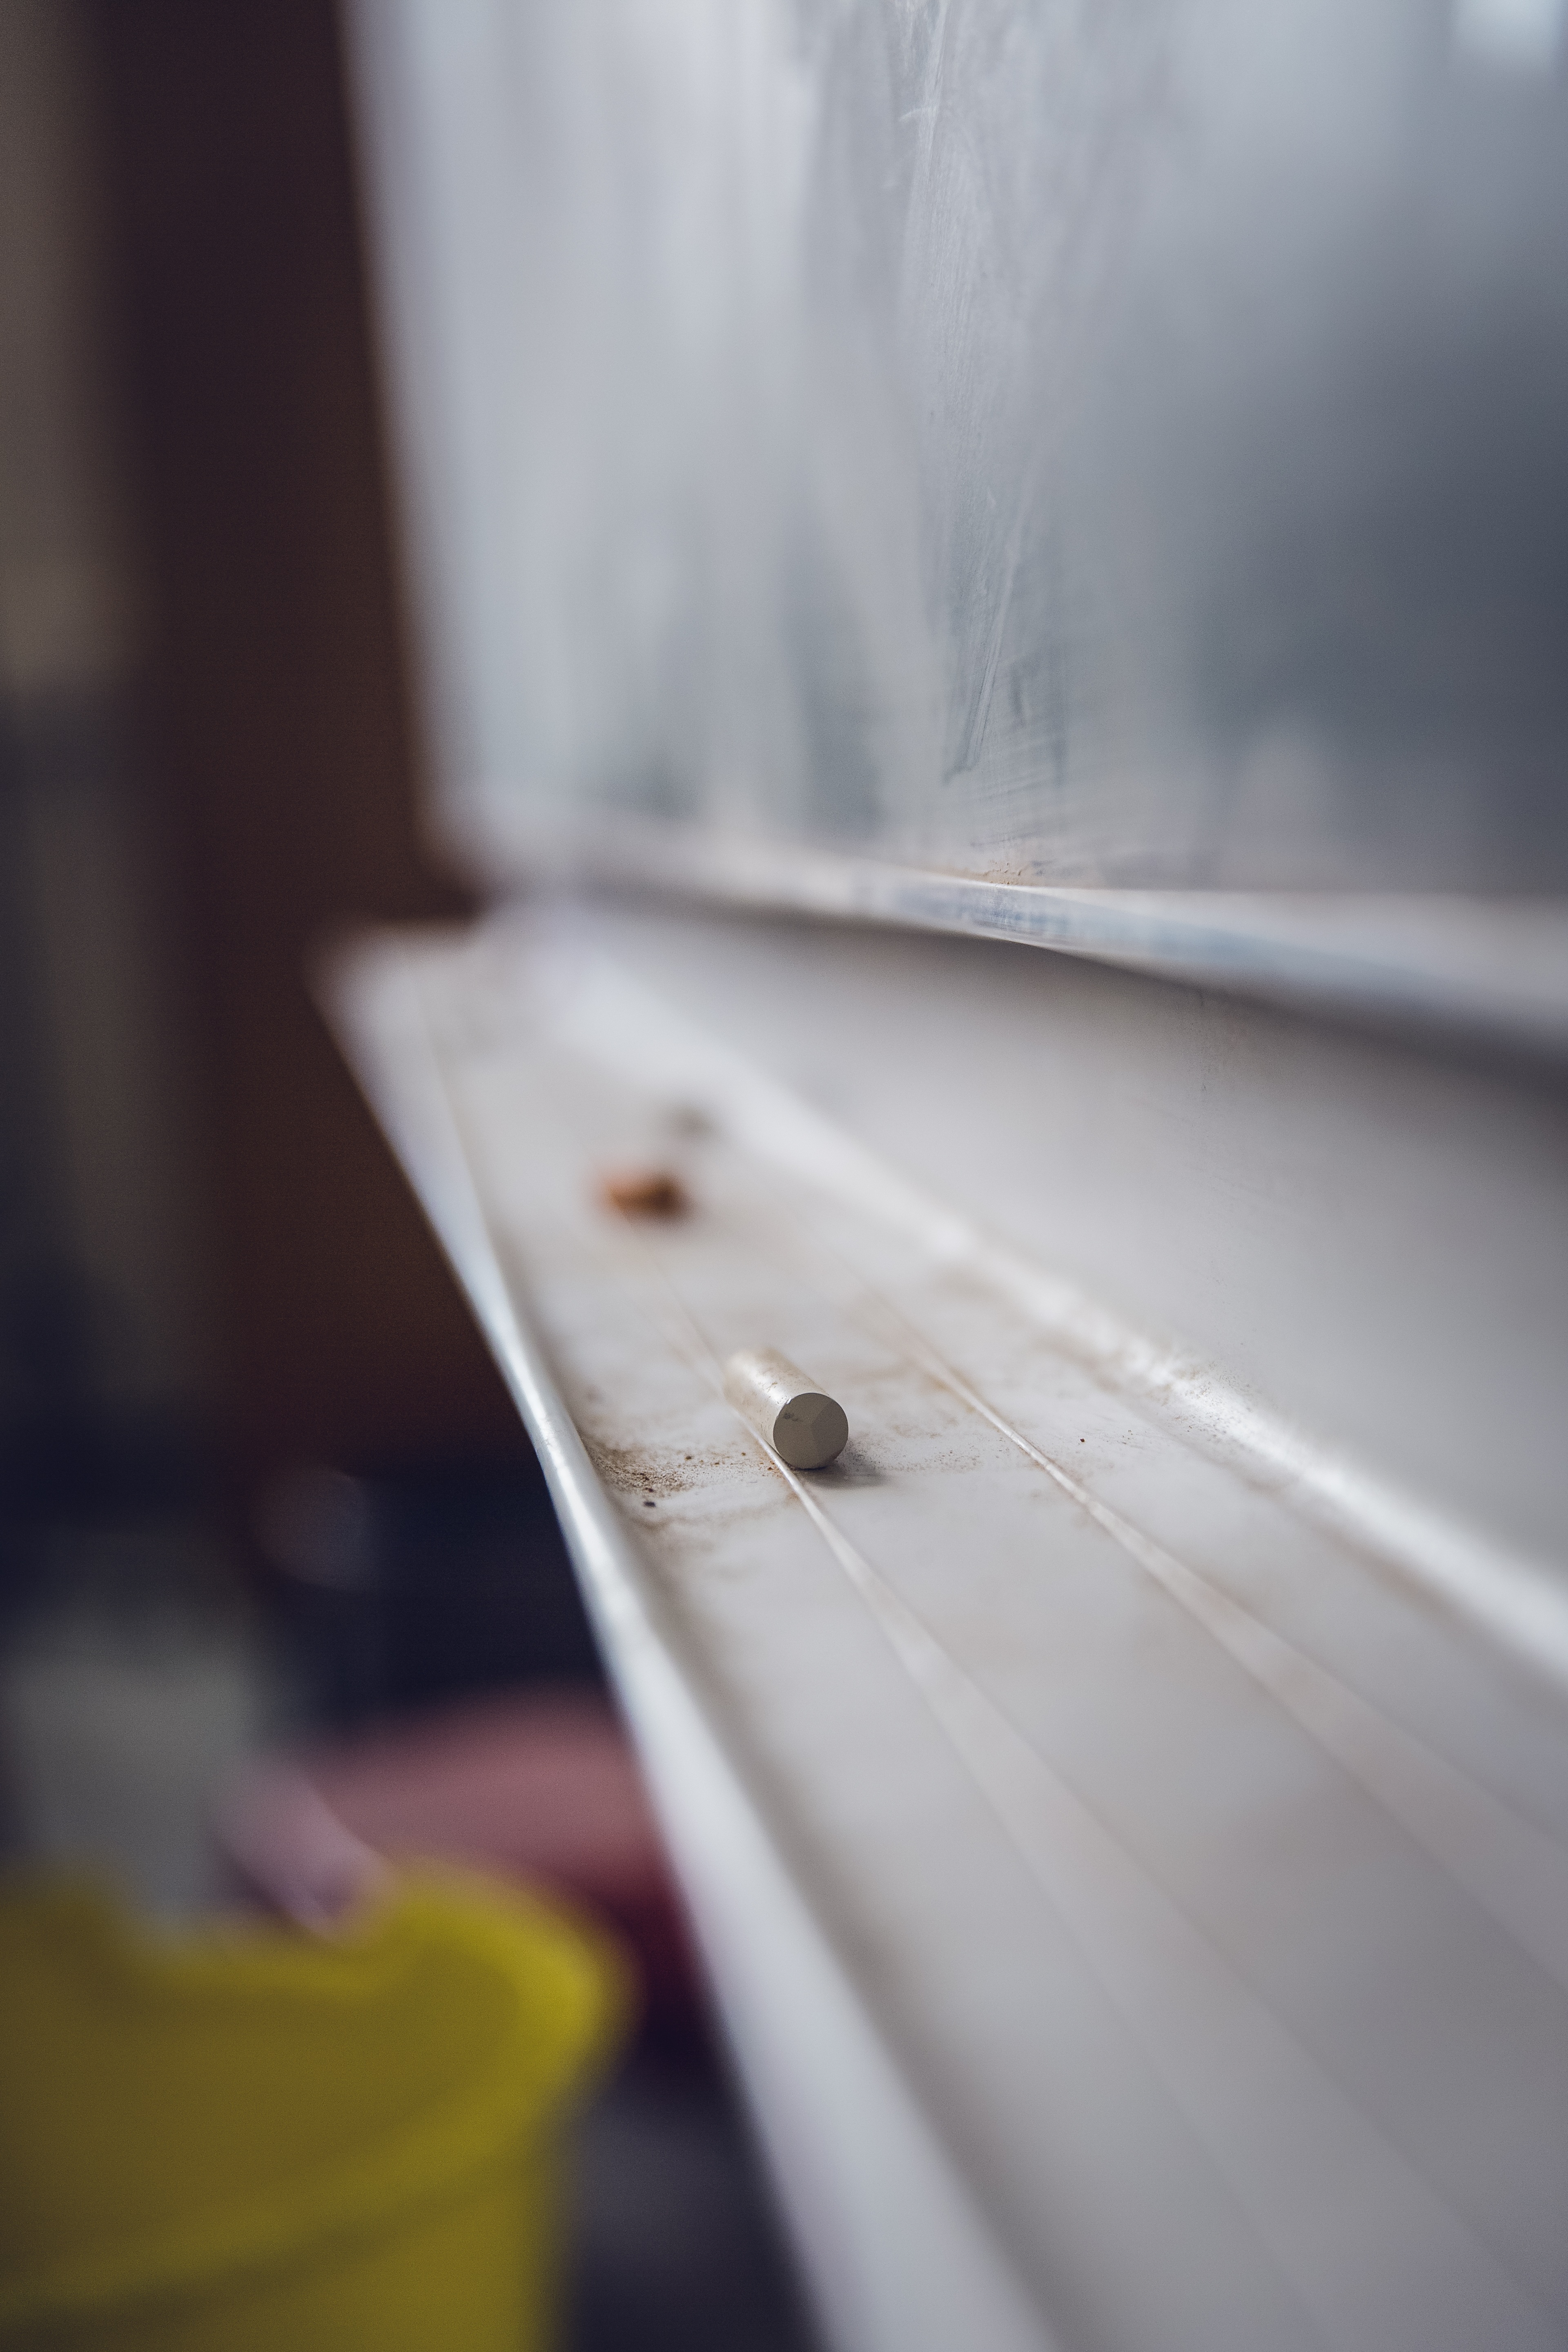
light, board, white, sunlight, glass, line, reflection, color, blackboard, training, paint, dirty, blue, empty, education, classroom, close up, font, children, study, chalk, students, school, learn, shape, college, leave, teaching, smeared, macro photography, writing board, back to school, atmosphere of earth